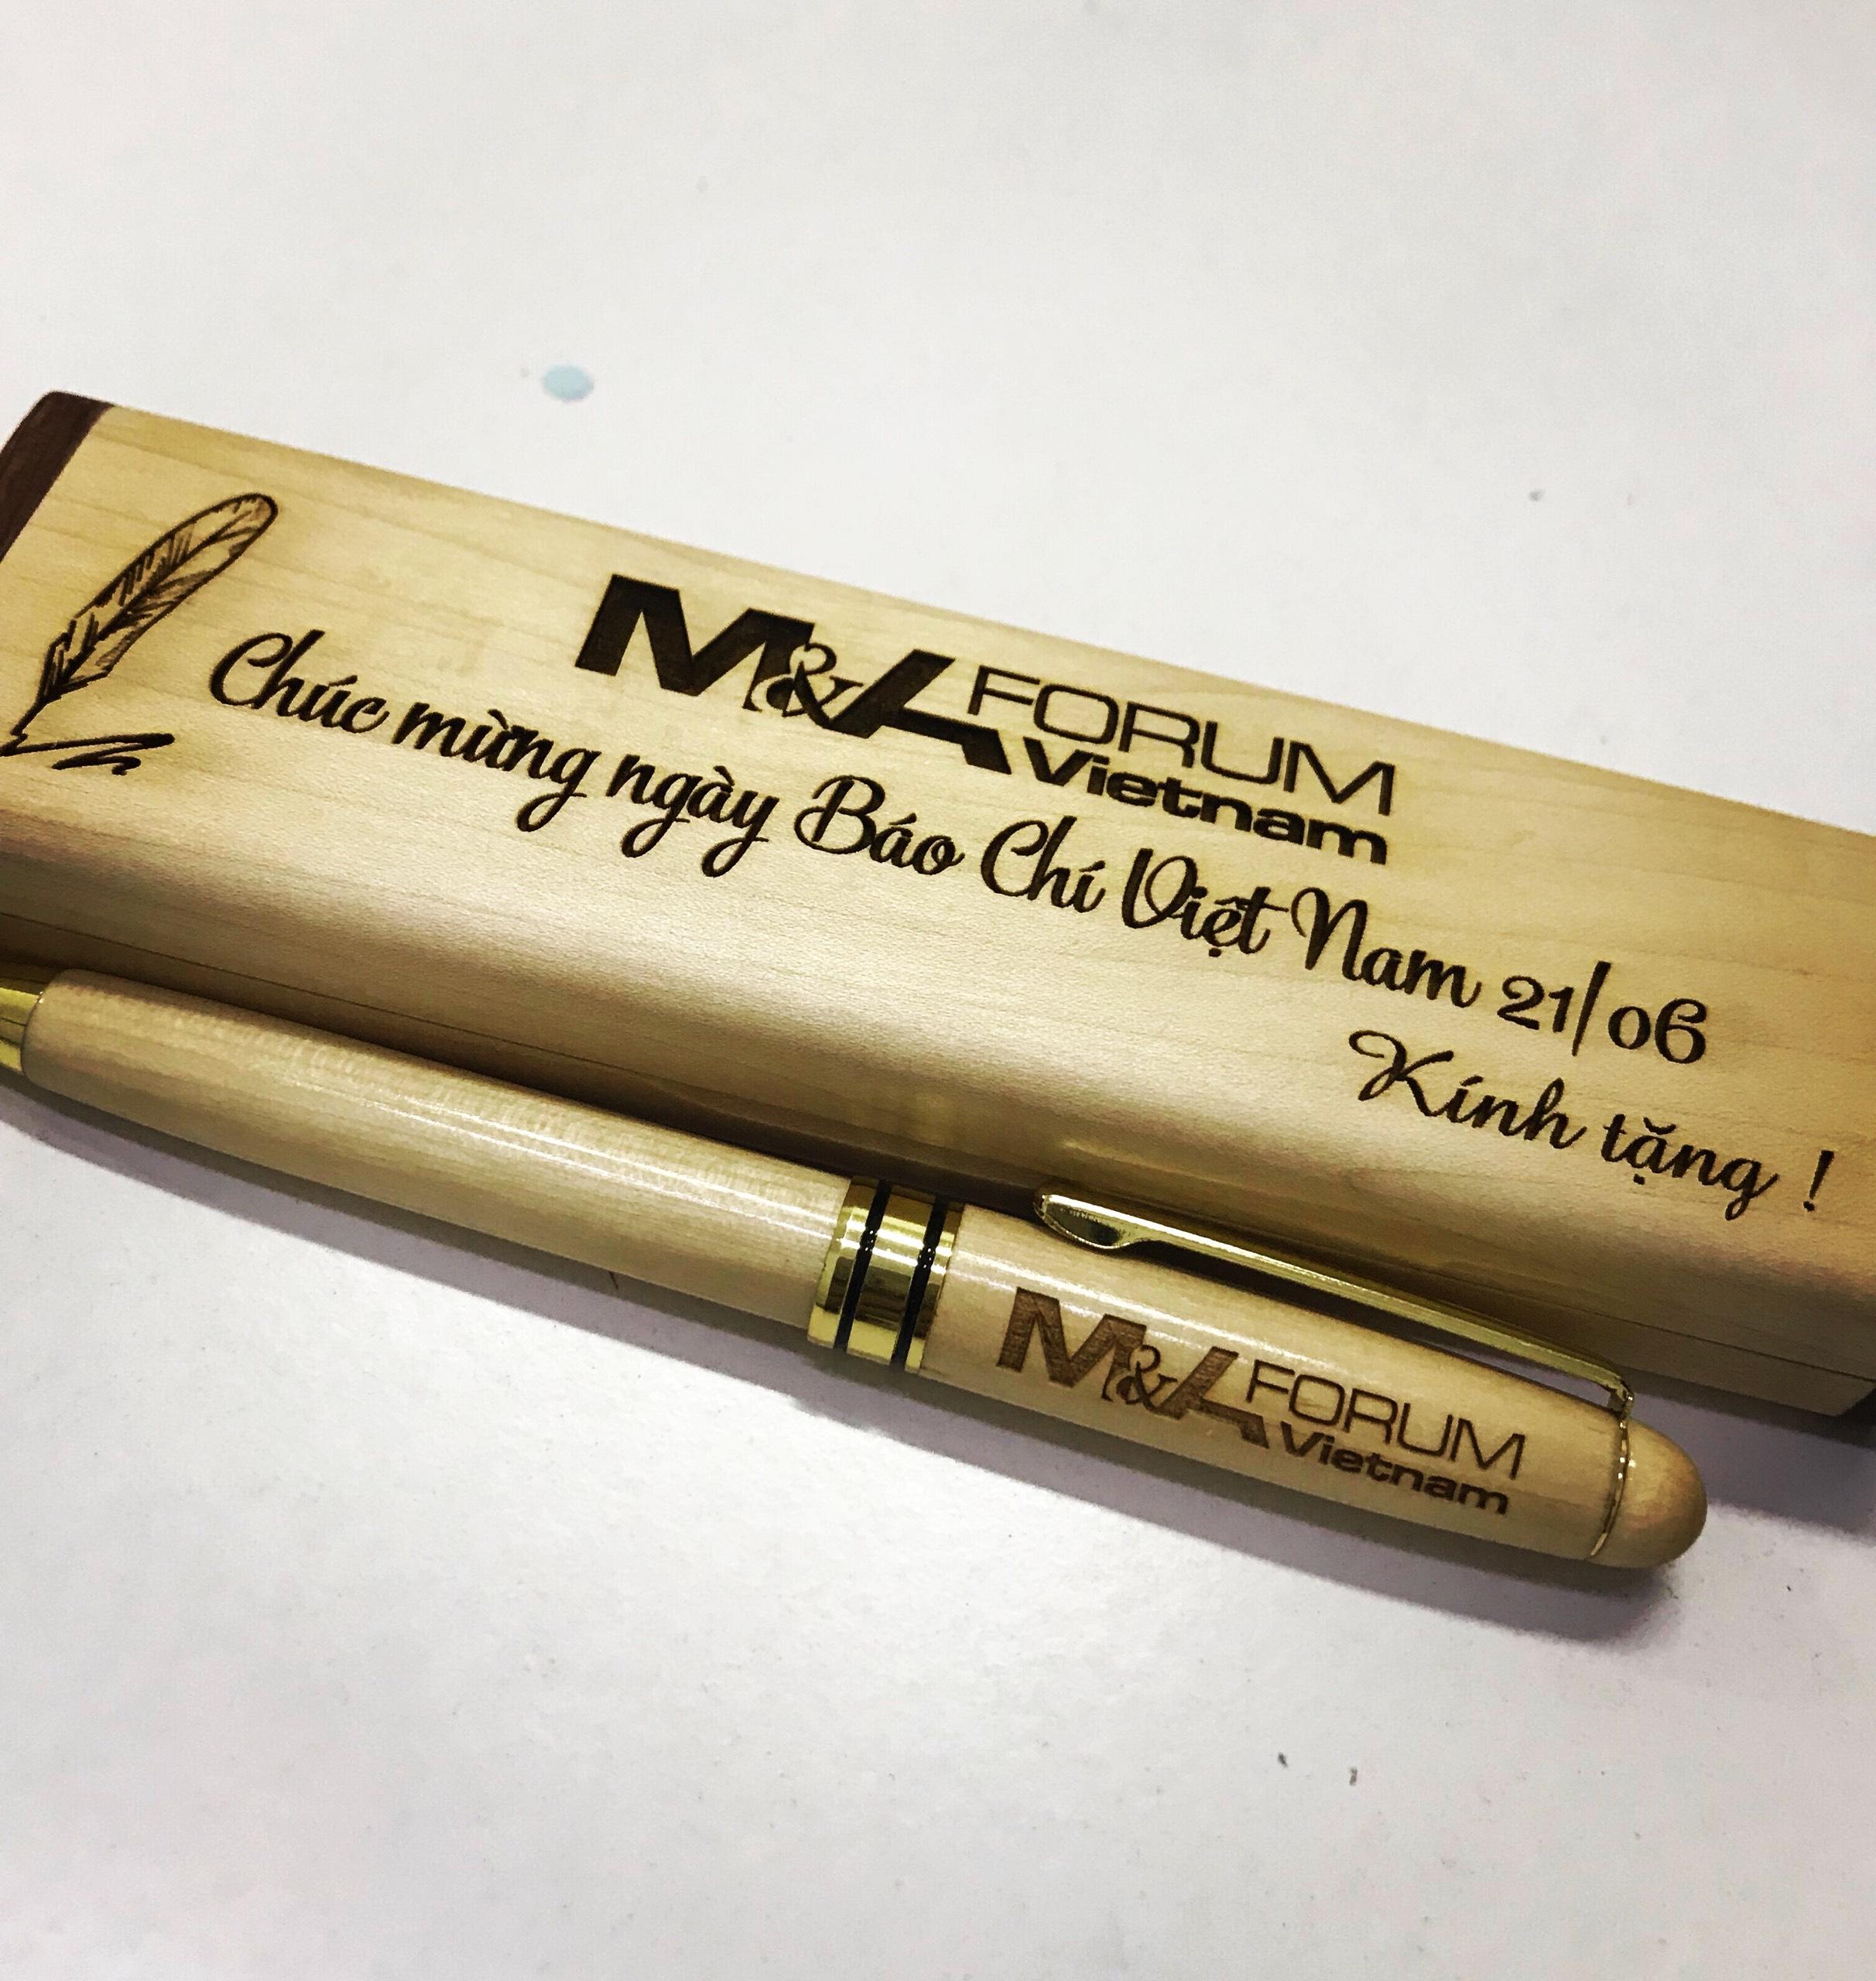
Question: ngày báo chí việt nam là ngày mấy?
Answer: ngày 21 tháng 6